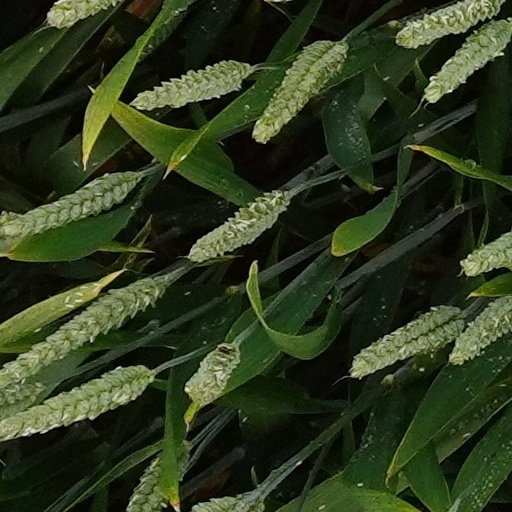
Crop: wheat